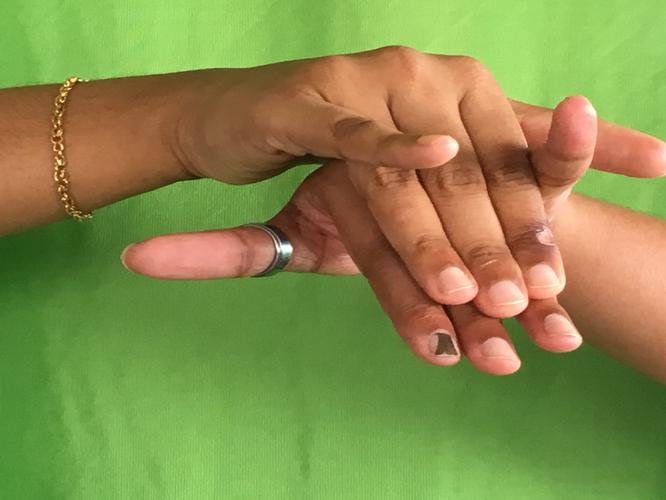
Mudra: Varaha
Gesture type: double_hand